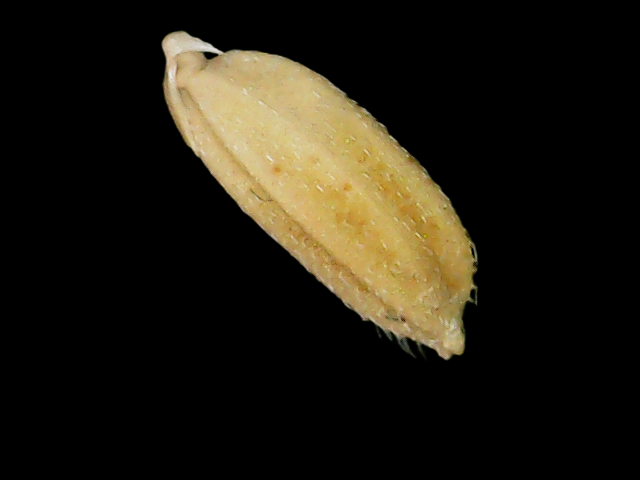
Rice variety: Bd33